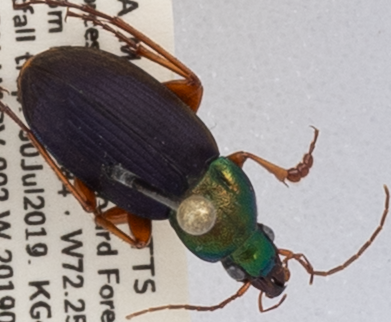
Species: Chlaenius emarginatus
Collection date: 2019-07-30
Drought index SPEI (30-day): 0.71
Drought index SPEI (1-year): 2.09
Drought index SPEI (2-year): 2.09